Kurds

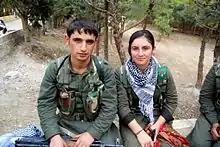
Kurdish YPG and YPJ fighters in Syria

The Kurdish region of Iran has been a part of the country since ancient times. Nearly all Kurdistan was part of Safavid Iran until its Western part was lost during wars against the Ottoman Empire. Following the dissolution of the Ottoman Empire, at the Paris Peace Conference of 1919 Tehran had demanded all lost territories including Turkish Kurdistan, Mosul, and even Diyarbakır, but demands were quickly rejected by Western powers. This area has been divided by modern Turkey, Syria and Iraq. Today, the Kurds inhabit mostly northwestern territories known as Iranian Kurdistan but also the northeastern region of Khorasan, and constitute approximately 7–10% of Iran's overall population (6.5–7.9 million), compared to 10.6% (2 million) in 1956 and 8% (800,000) in 1850.